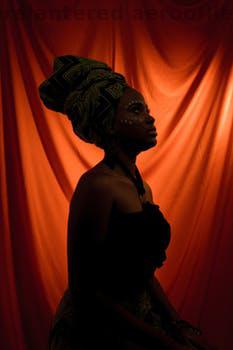
Label: Watermark